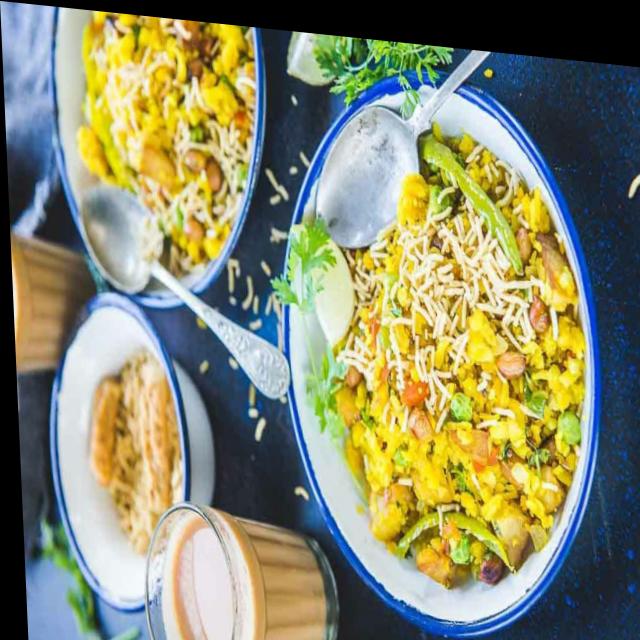
Dish: poha